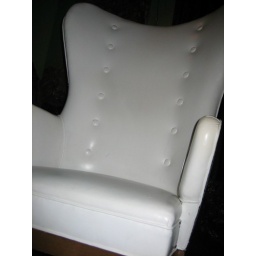
Mod white chair in living room